Korea Railways & Logistics Fair

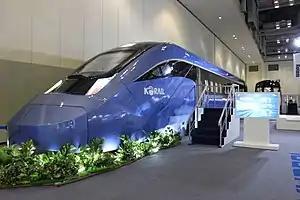
EMU-250

RailLog Korea 2017 was held from June 14 to 17, 2017, with 830 booths from 163 companies from 22 countries. The number of visitors was estimated at around 18,000.